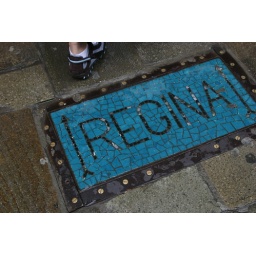
tile sign on sidewalk directing us to our hotel in venice